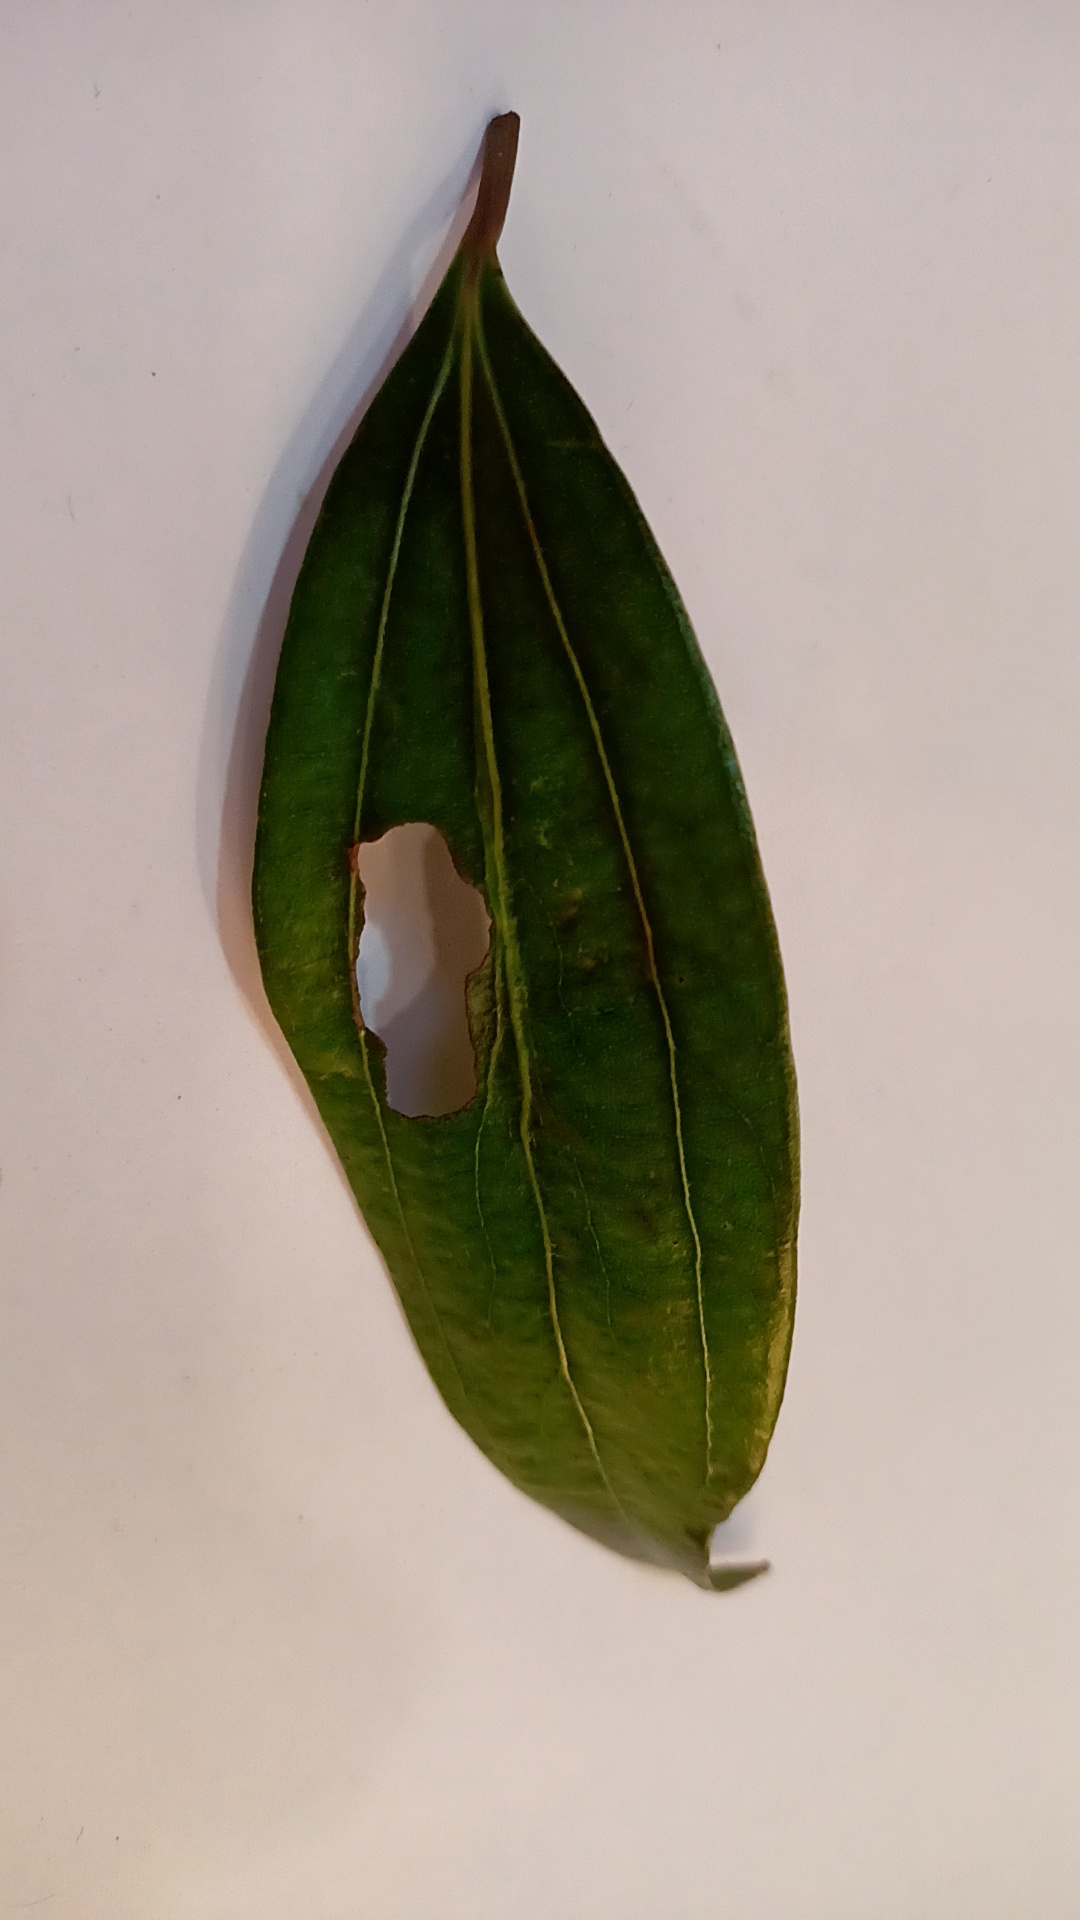
Label: Disease